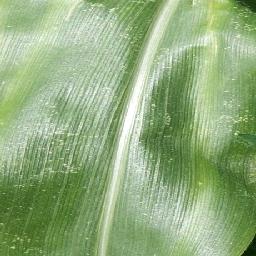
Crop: corn
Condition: (maize)_healthy